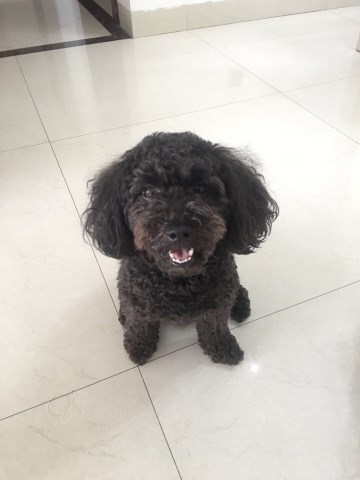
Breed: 2925-n000114-toy_poodle